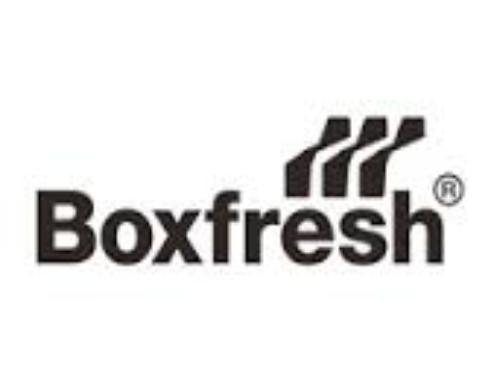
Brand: Boxfresh
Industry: Clothes